List of birds of the United States

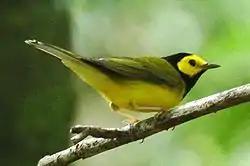
Hooded warbler

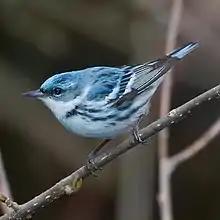
Cerulean warbler

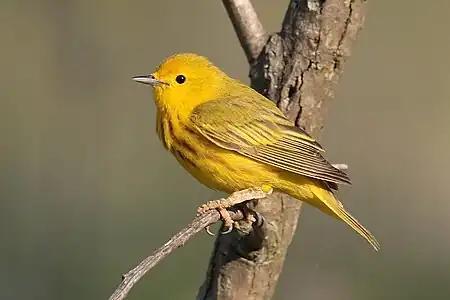
Yellow warbler

Until 2017, these species were considered part of the family Emberizidae. Most of the species are known as sparrows, but these birds are not closely related to the Old World sparrows which are in the family Passeridae. Many of these have distinctive head patterns.